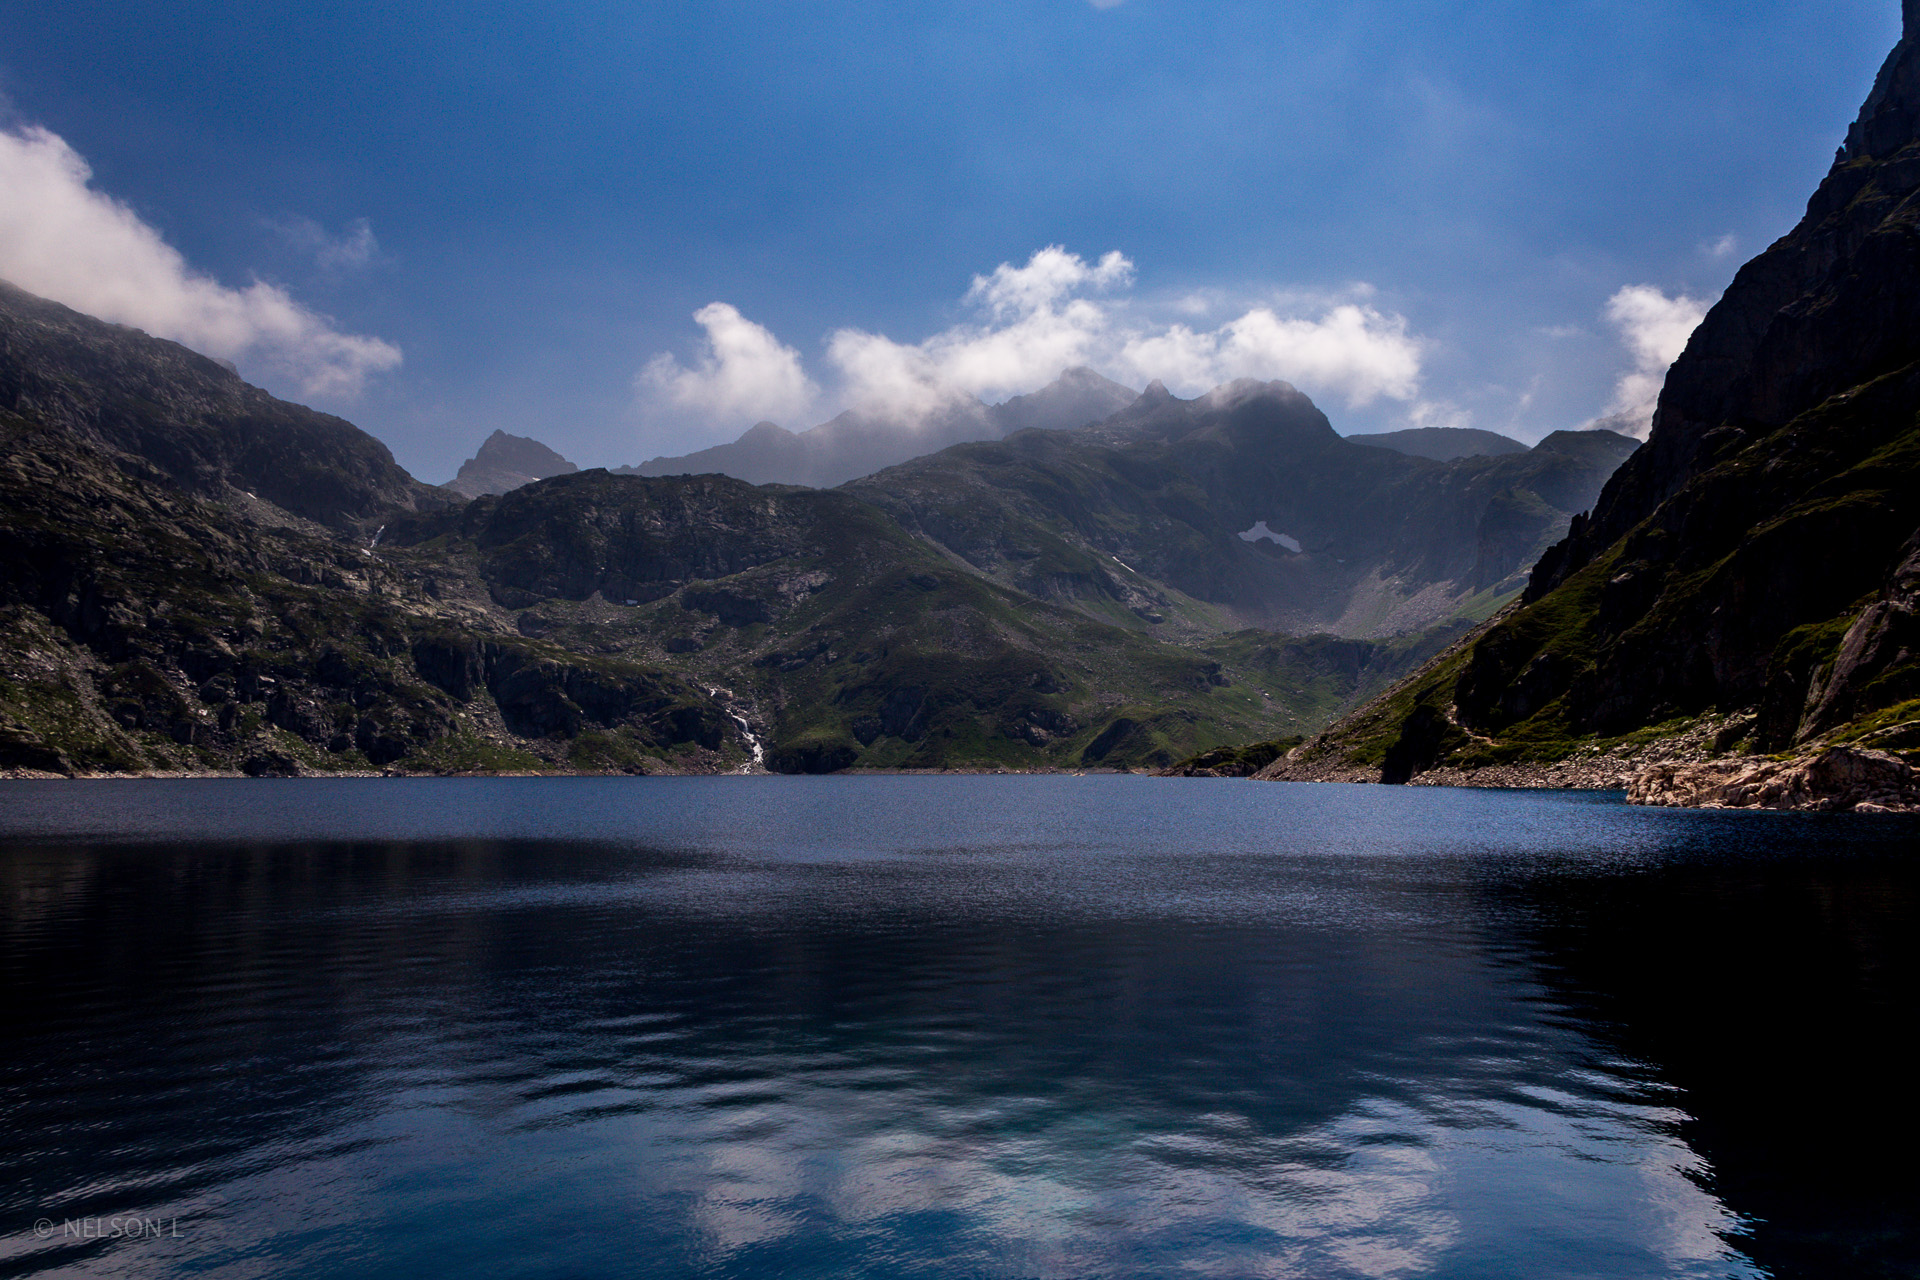
beach, landscape, sea, water, nature, wilderness, mountain, light, cloud, people, girl, woman, sunset, white, street, night, camera, photography, flower, lake, city, urban, film, valley, mountain range, photo, vacation, travel, explore, portrait, food, reflection, cat, nyc, macro, show, canon, holiday, fjord, professional, reservoir, nikon, black, garden, trip, football, highland, body of water, flowers, photos, flickr, bw, blackandwhite, family, candid, hdr, best, fun, friends, hot, party, new, famous, interesting, loch, test, most, popular, search, pirineus, artouste, ferias, landform, geographical feature, atmospheric phenomenon, mountainous landforms, glacial landform